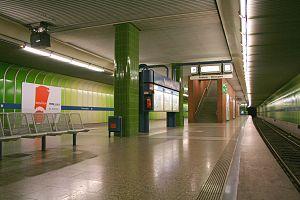
Partnachplatz est une station de la ligne 6 du métro de Munich, dans le secteur de Sendling-Westpark.